Frederick Lambart, 8th Earl of Cavan

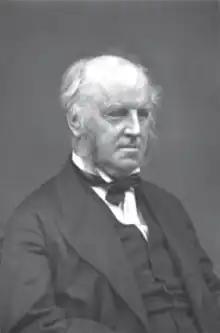
Frederick Lambart, 8th Earl of Cavan

Frederick John William Lambart, 8th Earl of the County of Cavan (30 December 1815 – 16 December 1887) was a British aristocrat. He was the son of George Frederick Augustus Lambart, Viscount Kilcoursie and Sarah Coppin.